Baldwin Piano Company

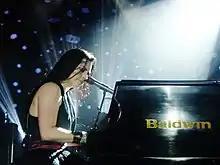
Evanescence's Amy Lee performing in 2011

After the war ended, Baldwin resumed selling pianos, and by 1953 the company had doubled production figures from prewar levels. In 1946, Baldwin introduced its first electronic organ (developed in 1941), which became so successful that the company changed its name to the Baldwin Piano & Organ Company. In 1961, Lucien Wulsin III became president. By 1963, the company had acquired German piano manufacturer C. Bechstein Pianofortefabrik; it would retain ownership until 1986. In 1959, Baldwin constructed a new piano manufacturing plant in Conway, Arkansas, to manufacture upright pianos: by 1973, the company had built one million upright pianos. In 1961, Baldwin built a piano factory in Greenwood, Mississippi, and later moved production of upright pianos there from Cincinnati.